Game Changer Wrestling

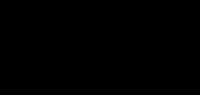

Game Changer Wrestling (GCW), formerly known as Jersey Championship Wrestling (JCW), is an American independent professional wrestling promotion based in New Jersey. The promotion was originally founded by Ricky Otazu in 1999; it was rebranded under its current name in 2015, after a sale to Danny Demanto and current owner Brett Lauderdale. The promotion specializes in hardcore wrestling, as well as mixed martial arts–inspired shoot style matches.